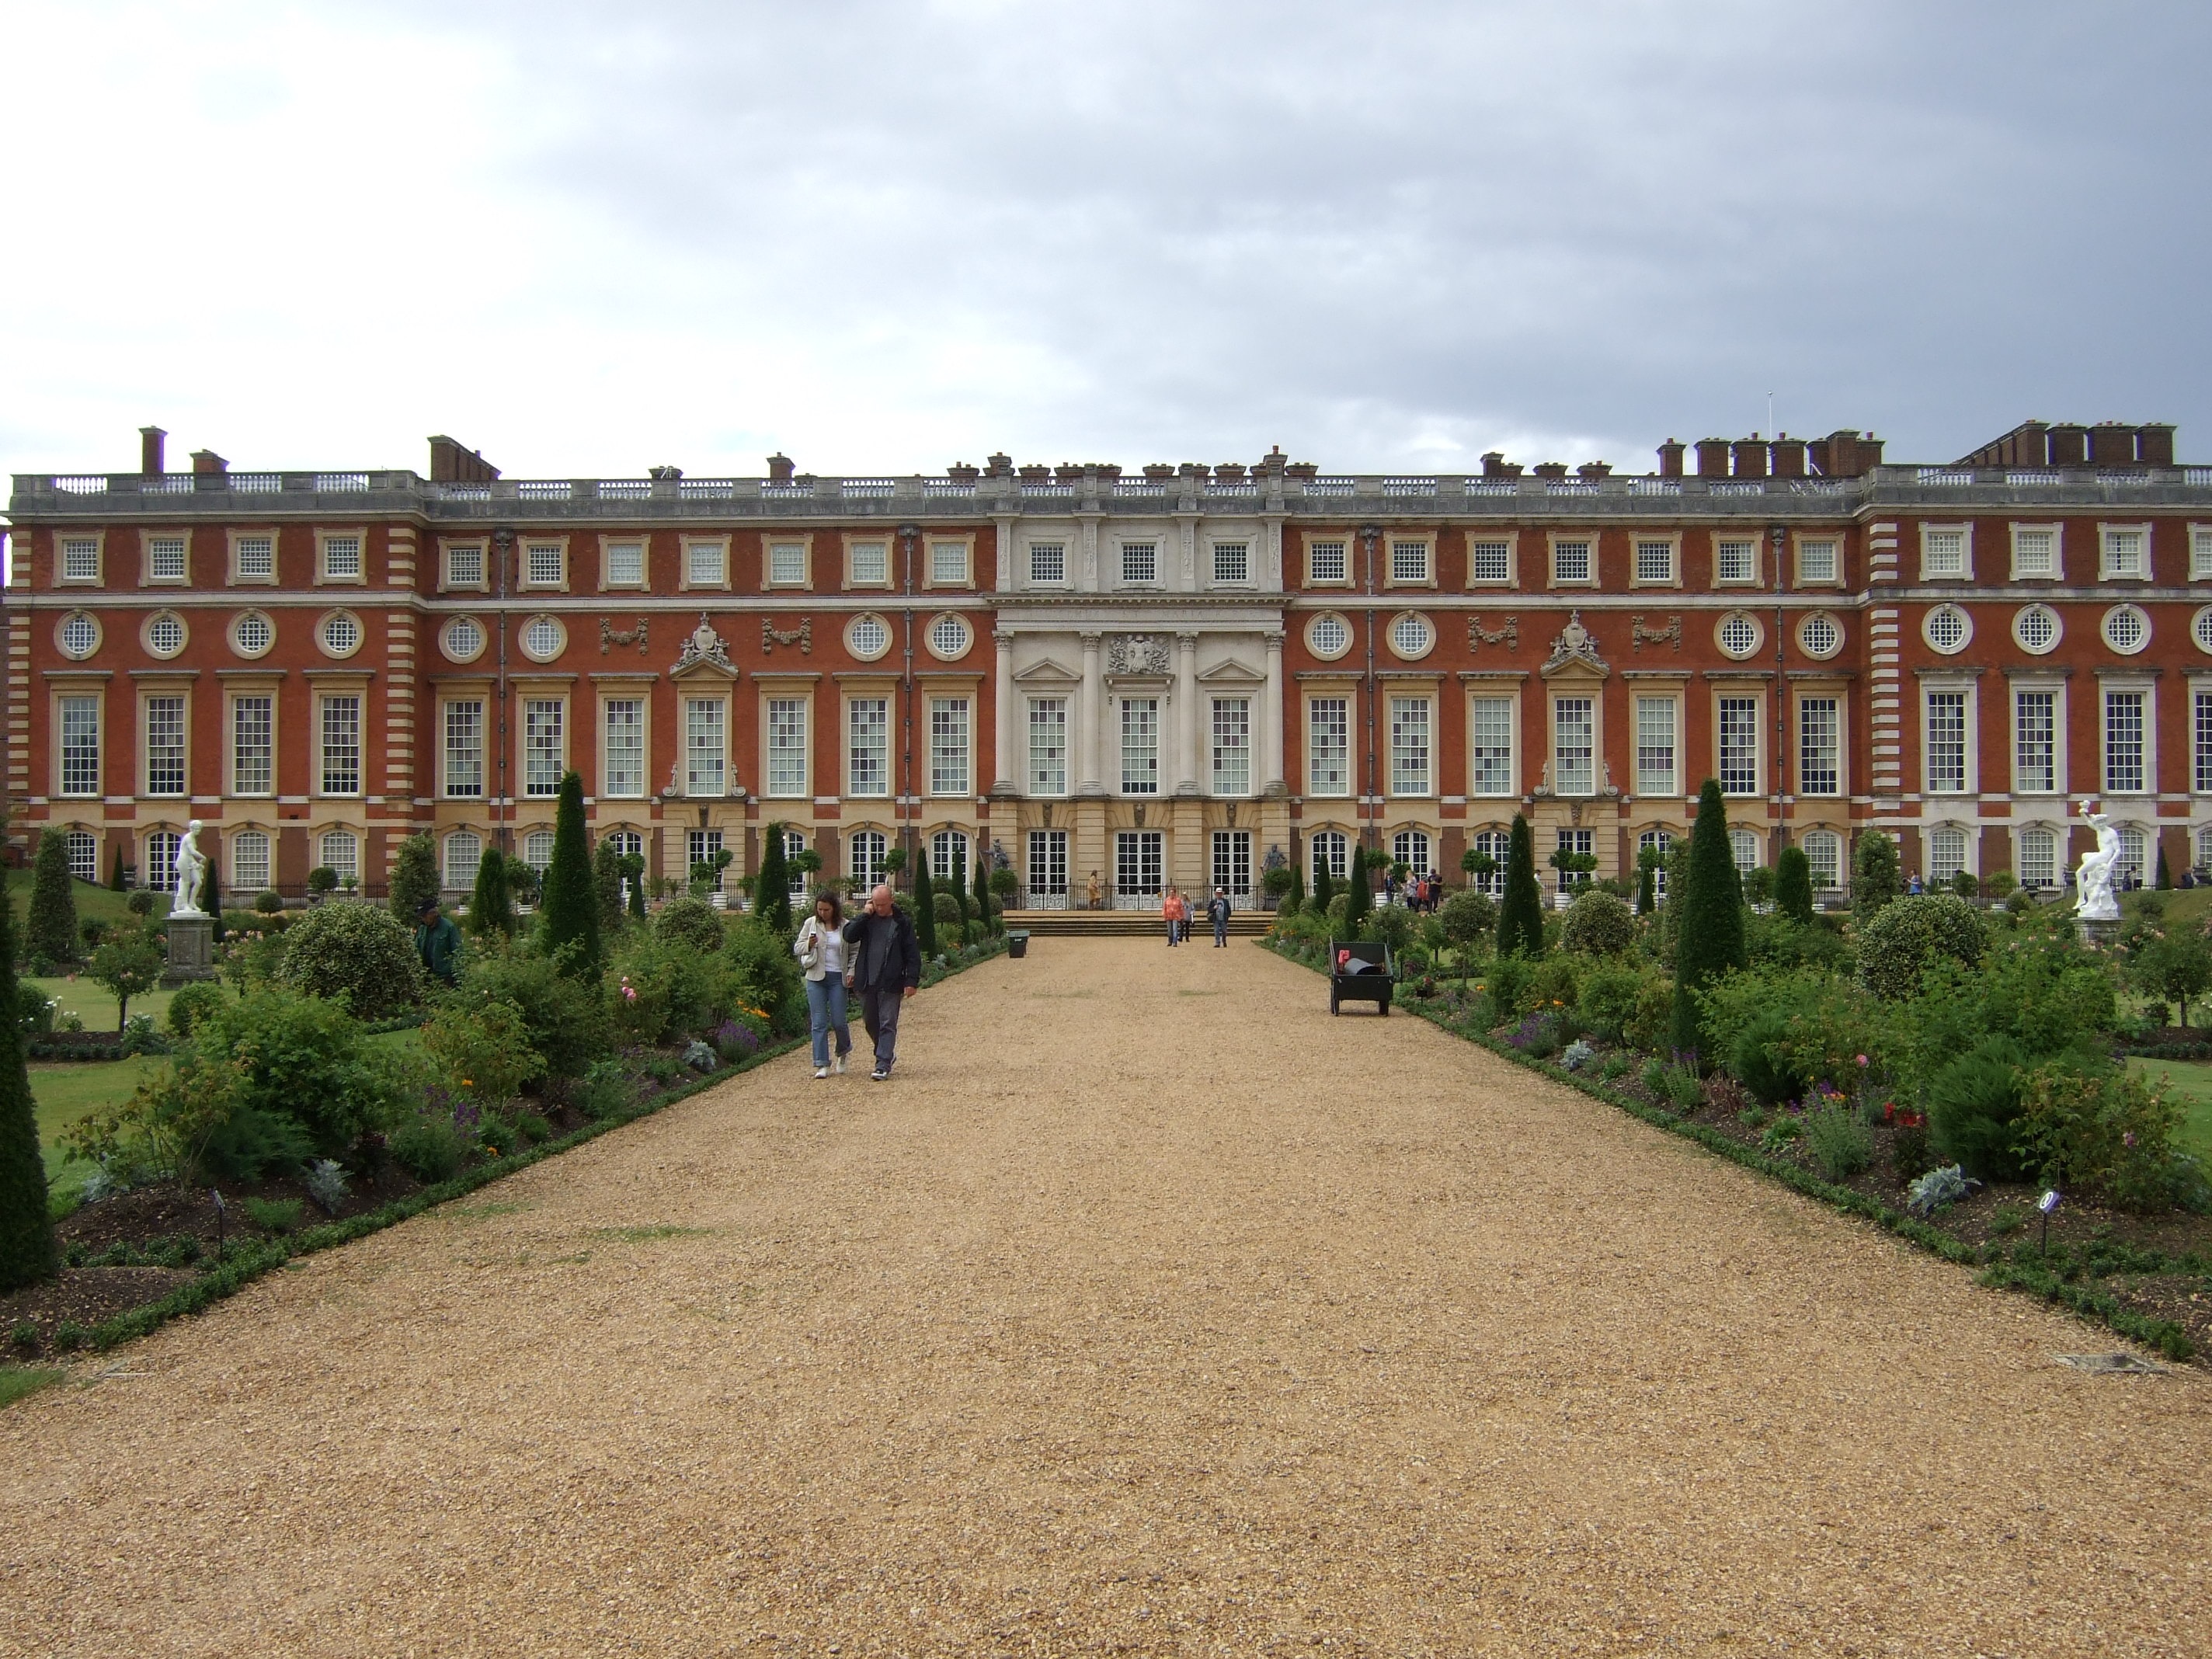
building, chateau, palace, plaza, ancient, property, exterior, waterway, king, school, town square, campus, royal, estate, richmond, neighbourhood, henry, stately home, hampton, hampton court palace, wolsey